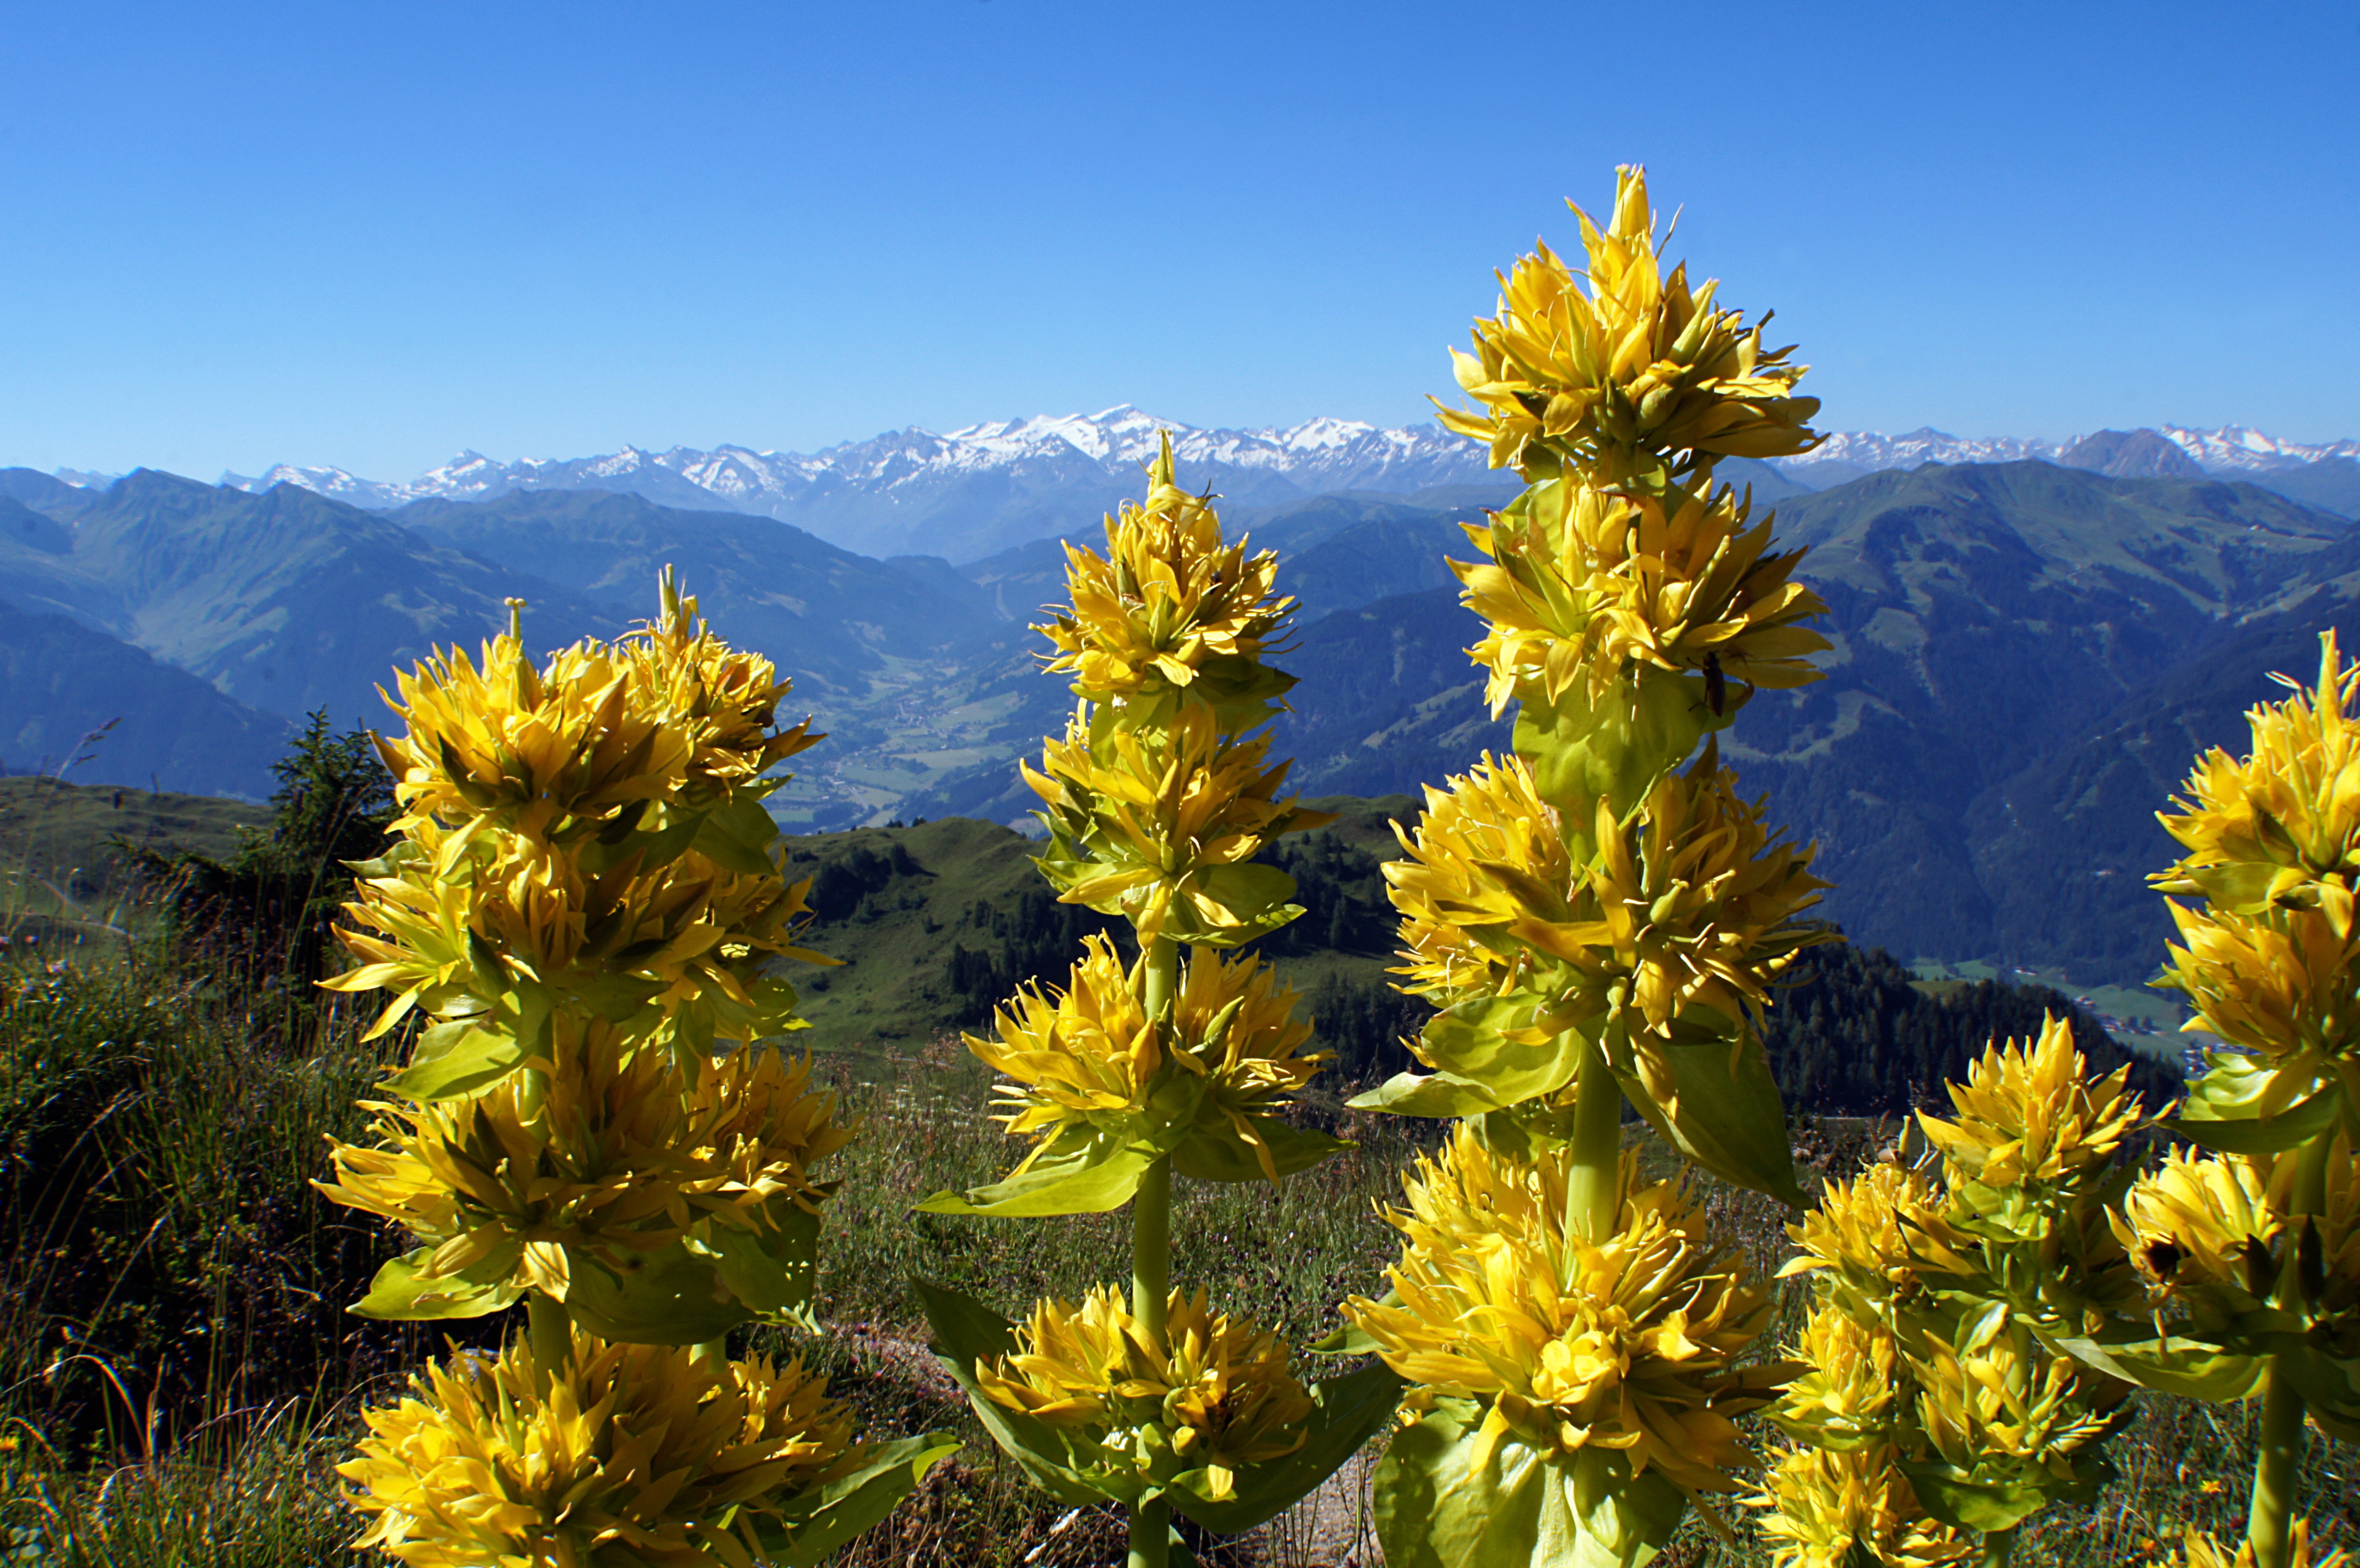
tree, nature, wilderness, blossom, mountain, plant, meadow, prairie, sunlight, flower, bloom, mountain range, yellow, flora, wildflower, larch, ecosystem, gentiana, lupin, gentian, medicinal plant, inflorescence, flowering plant, alpine flower, medicinal herb, alpine plant, yellow gentian, gentiana lutea, hemikryptophyt, woody plant, mountainous landforms, land plant, kalkliebend, kryptophyt